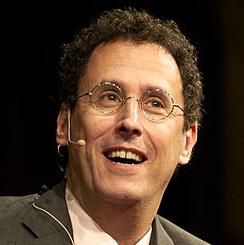
Age: 53